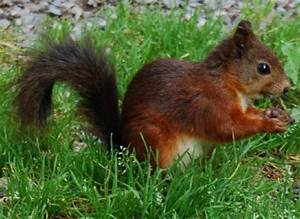
Label: squirrel